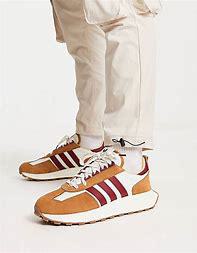
Brand: Adidas
Model: Retropy E5